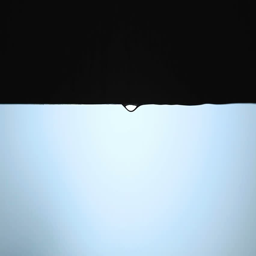
raindrops , water drops bubbles on a dark background